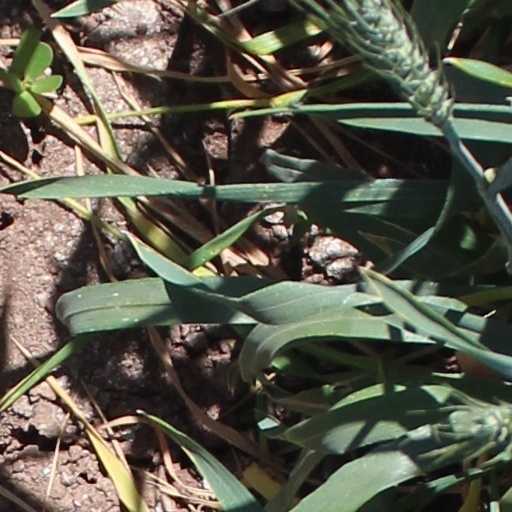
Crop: wheat